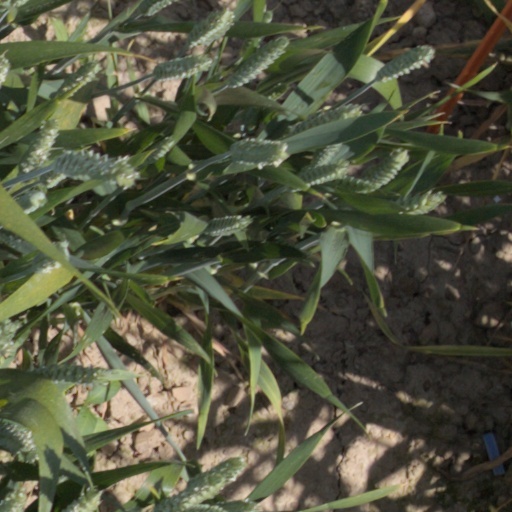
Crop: wheat